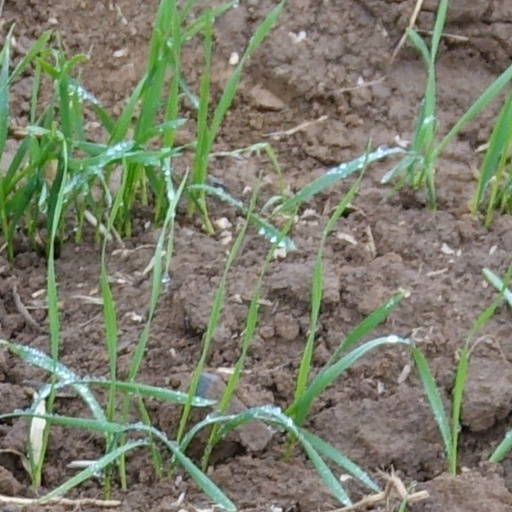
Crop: wheat